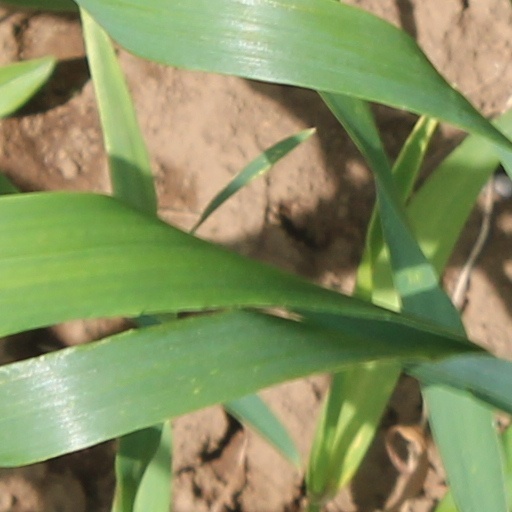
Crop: wheat